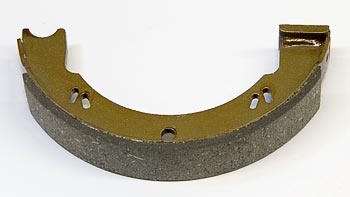
CL 918295
Clark CL 918295 is a non-asbestos brake shoe designed for electric lift trucks, serving as a direct OEM replacement and cross-referencing with part numbers 916052 and 918298. Manufactured with a non-asbestos friction material and stamped steel backing plate, this brake shoe conforms to Clark industrial fitment and is compatible with various electric forklift drum brake systems.
Brand: Clark
Category: Vehicles & Parts > Vehicle Parts & Accessories > Motor Vehicle Parts > Motor Vehicle Towing > Trailer Brakes